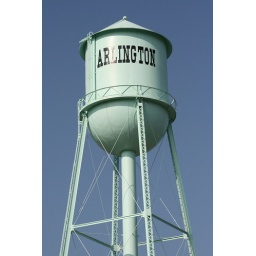
Cone water tower in Arlington, Ohio